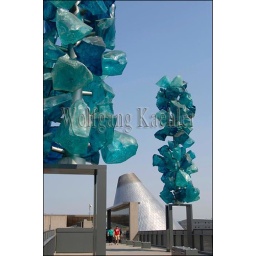
Usa, washington state, tacoma, museum of glass, chihuly bridge of glass, glass sculptures, jane's hot shop tower in background